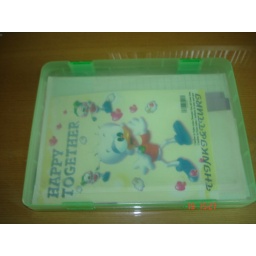
Tada - I present a compacted version of papers! All kept nicely in a green box file